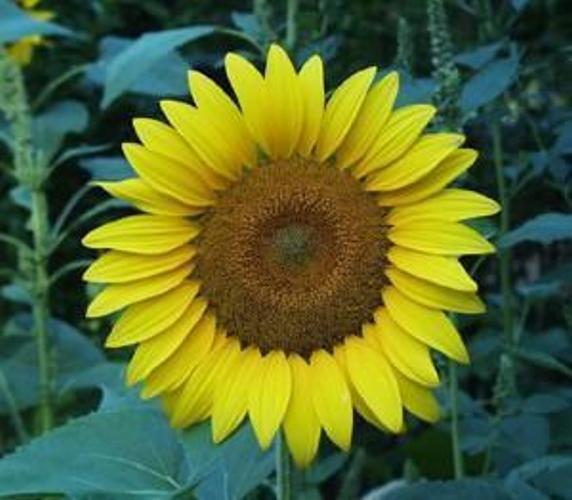
Flower: Sunflower